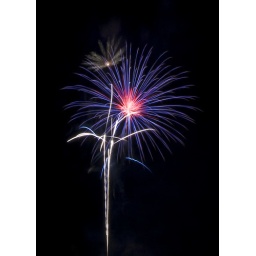
Fireworks over bridge street in Huntsville Alabama fourth of July 2009